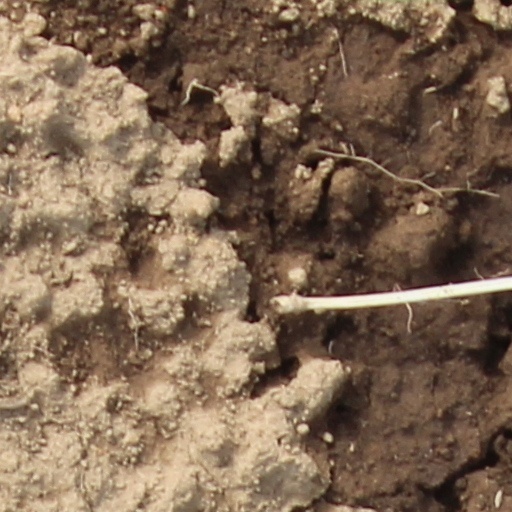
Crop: wheat